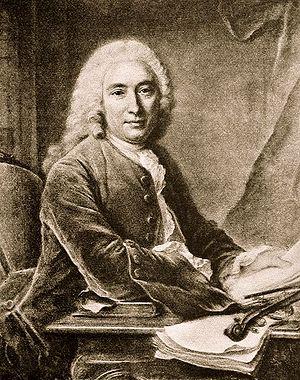
Portrait d'André Cardinal Destouches (1673-1749). André Cardinal, dit Destouches, compositeur français de la période baroque.
André Cardinal, dit Destouches, est un compositeur français de la période baroque baptisé à Paris le 6 avril 1672 et mort dans cette même ville le 7 février 1749.